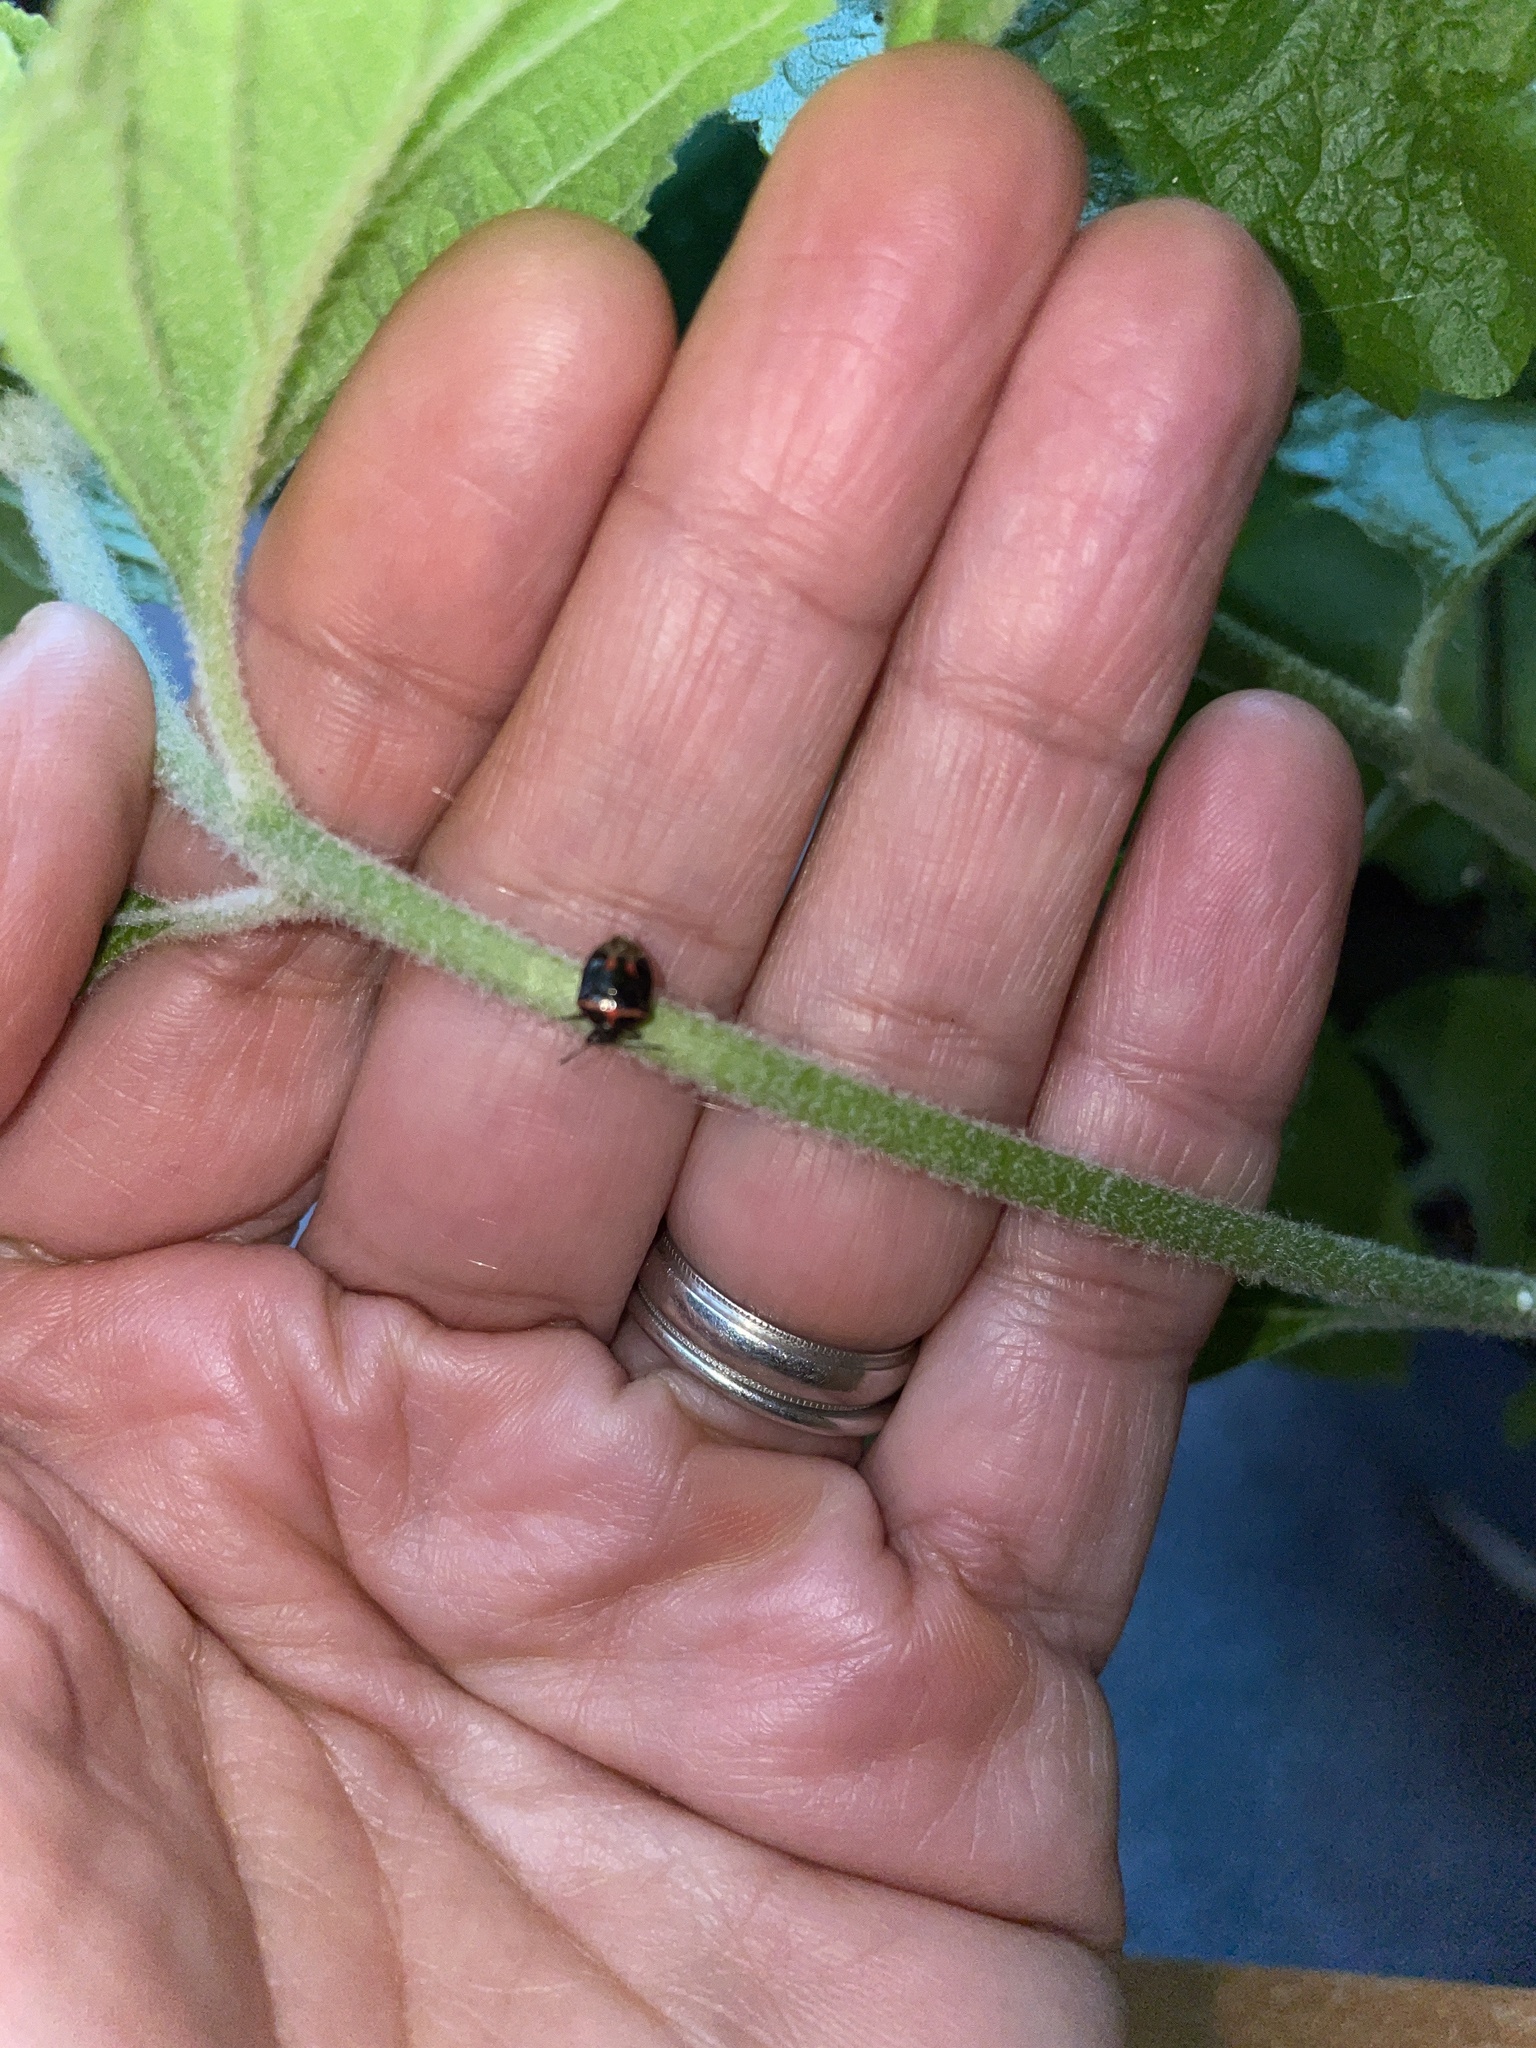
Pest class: stink_bug